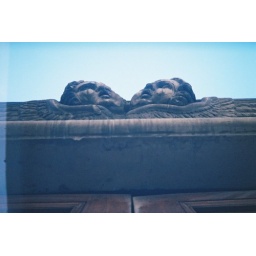
Angels against blue sky